Chucky Bartolo

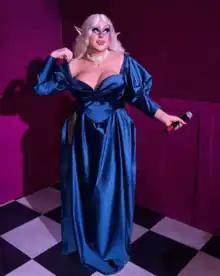
Chucky Bartolo, a Maltese drag performer at a stand-up show in Glasgow.

Chucky Bartolo (born Andrew Bartolo; 5 July 1993) is a Maltese stand-up comedian and drag queen. Currently based in Glasgow, his career breakthrough came as a writer and journalist for Lovin Malta after years of garnering a small following on YouTube as a vlogger. Bartolo is openly gay and uses his platform to speak out against hate speech and fight for reclamation of derogatory slurs.